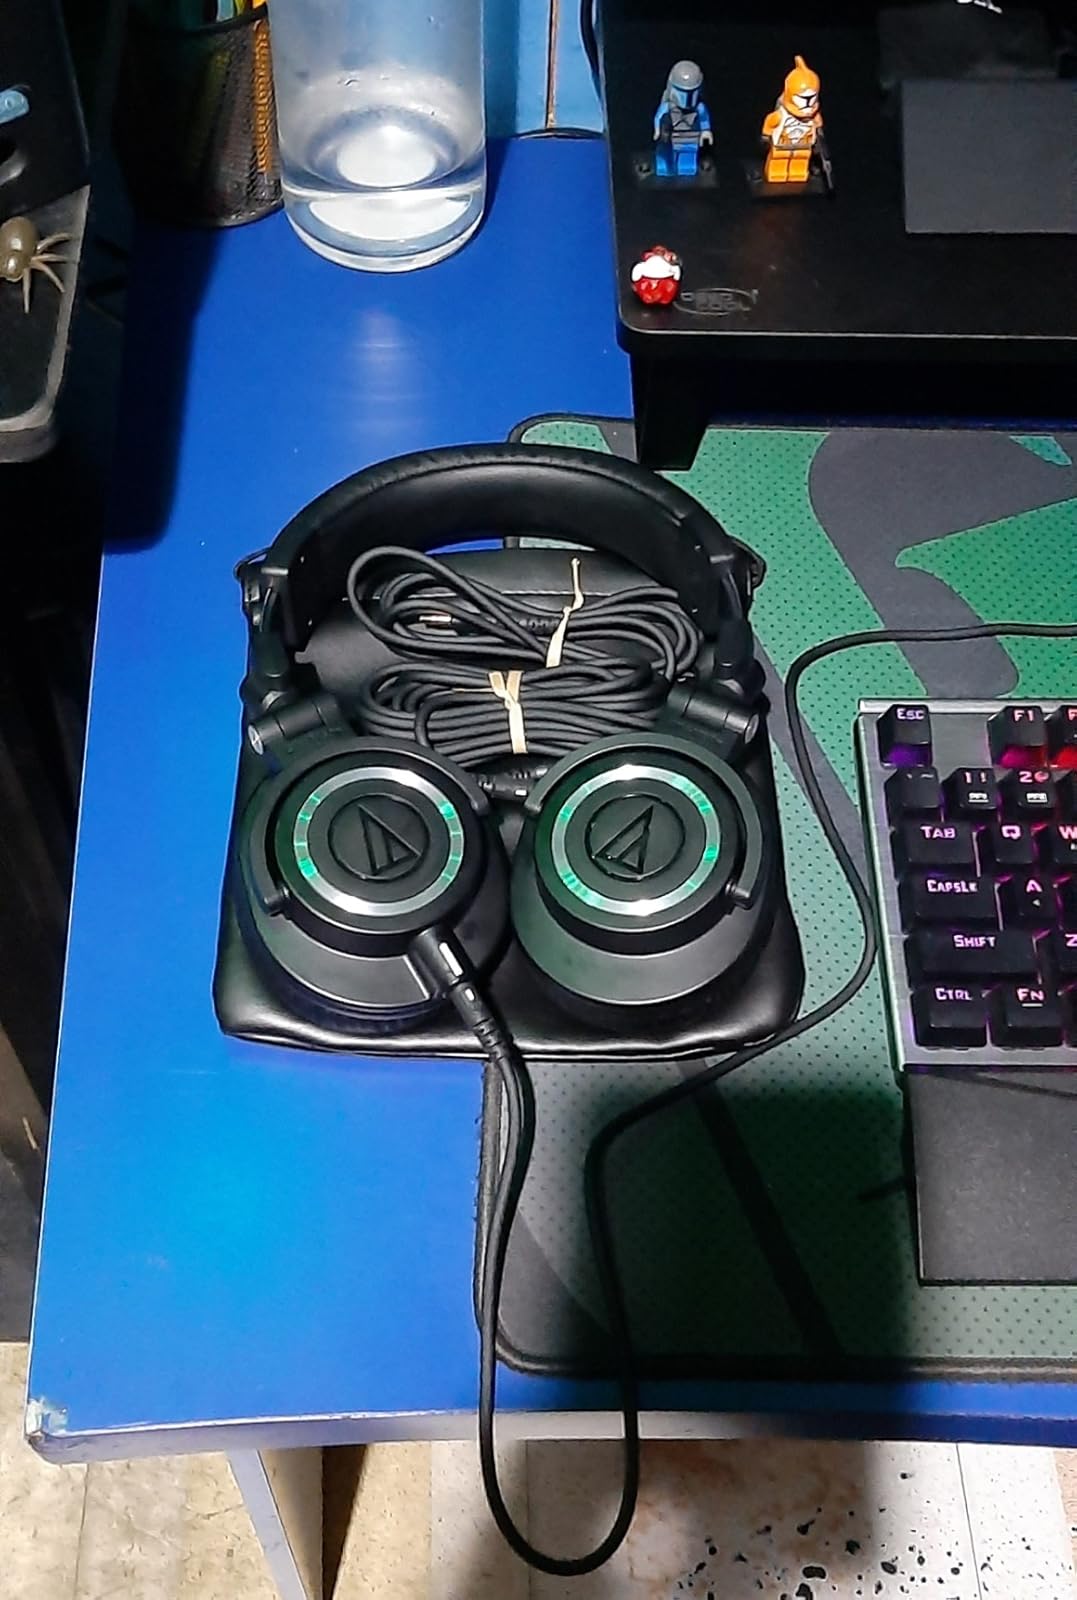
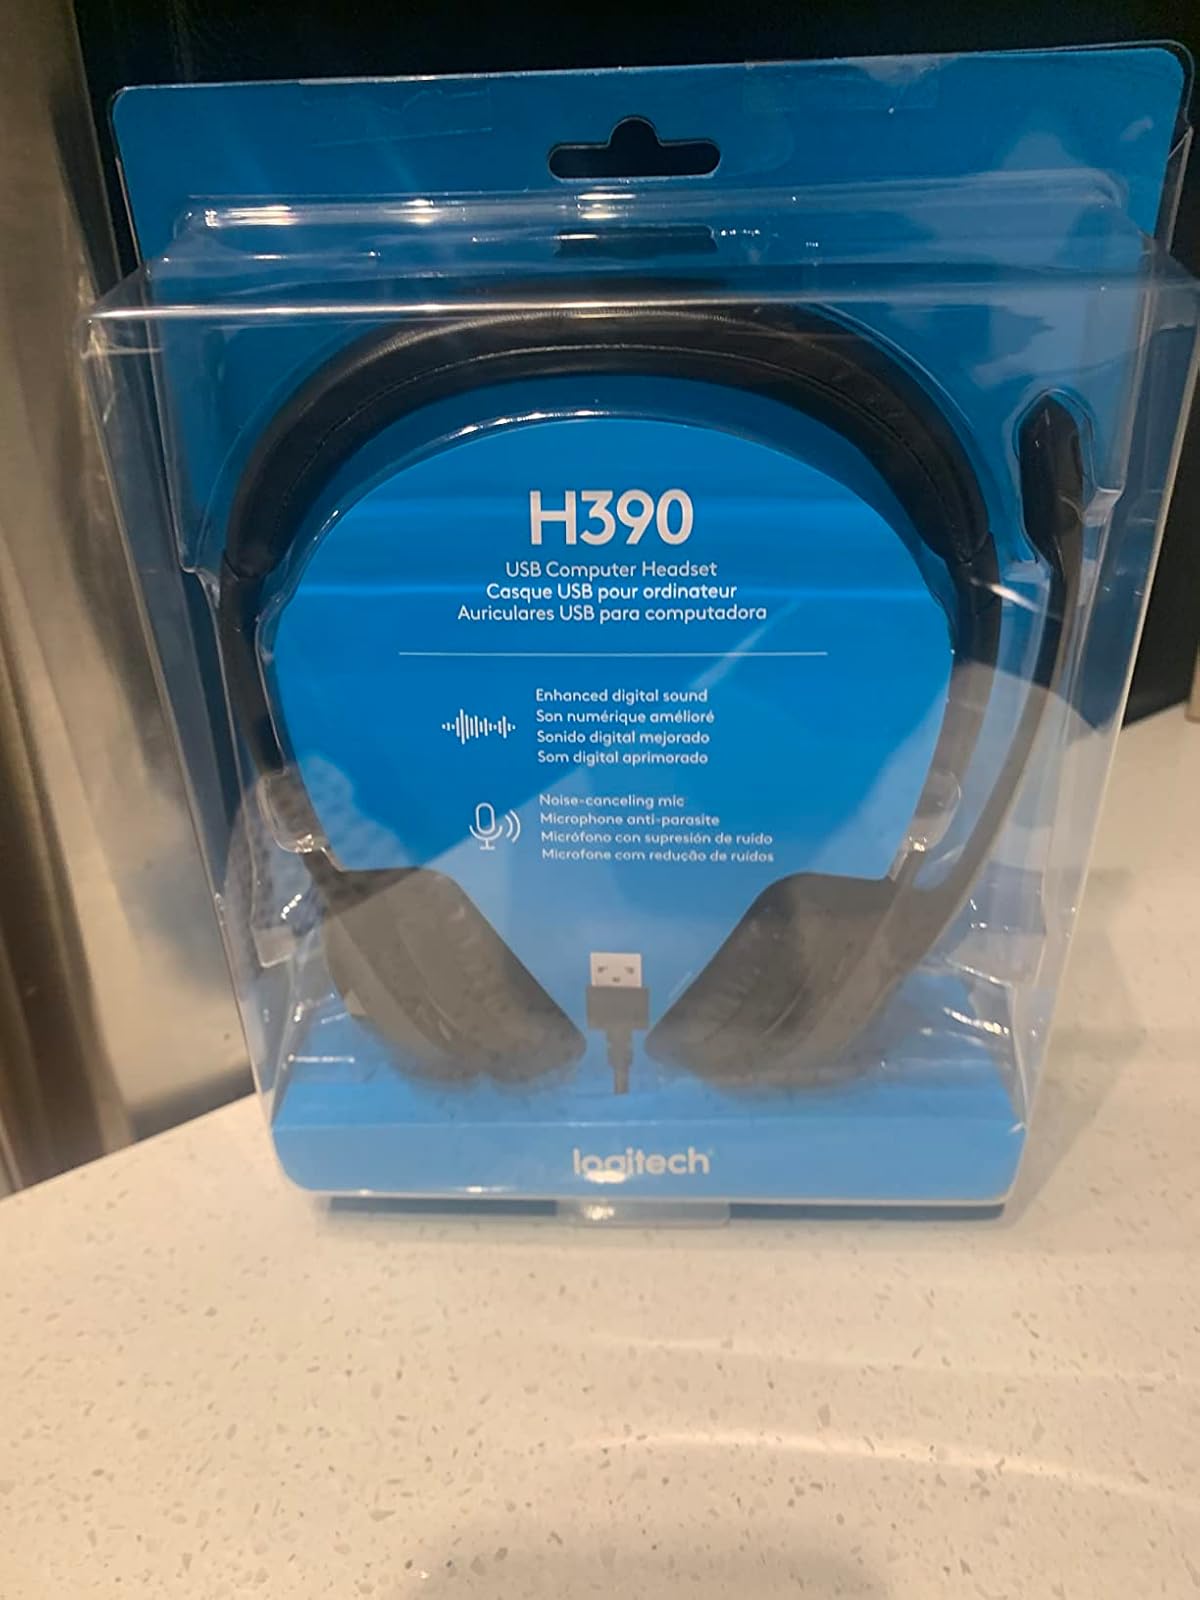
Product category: headphones
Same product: no